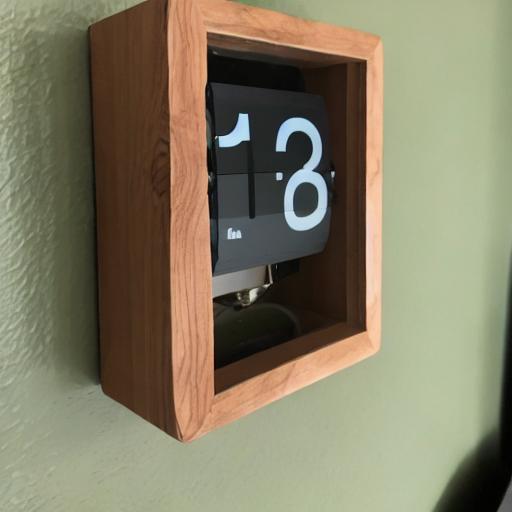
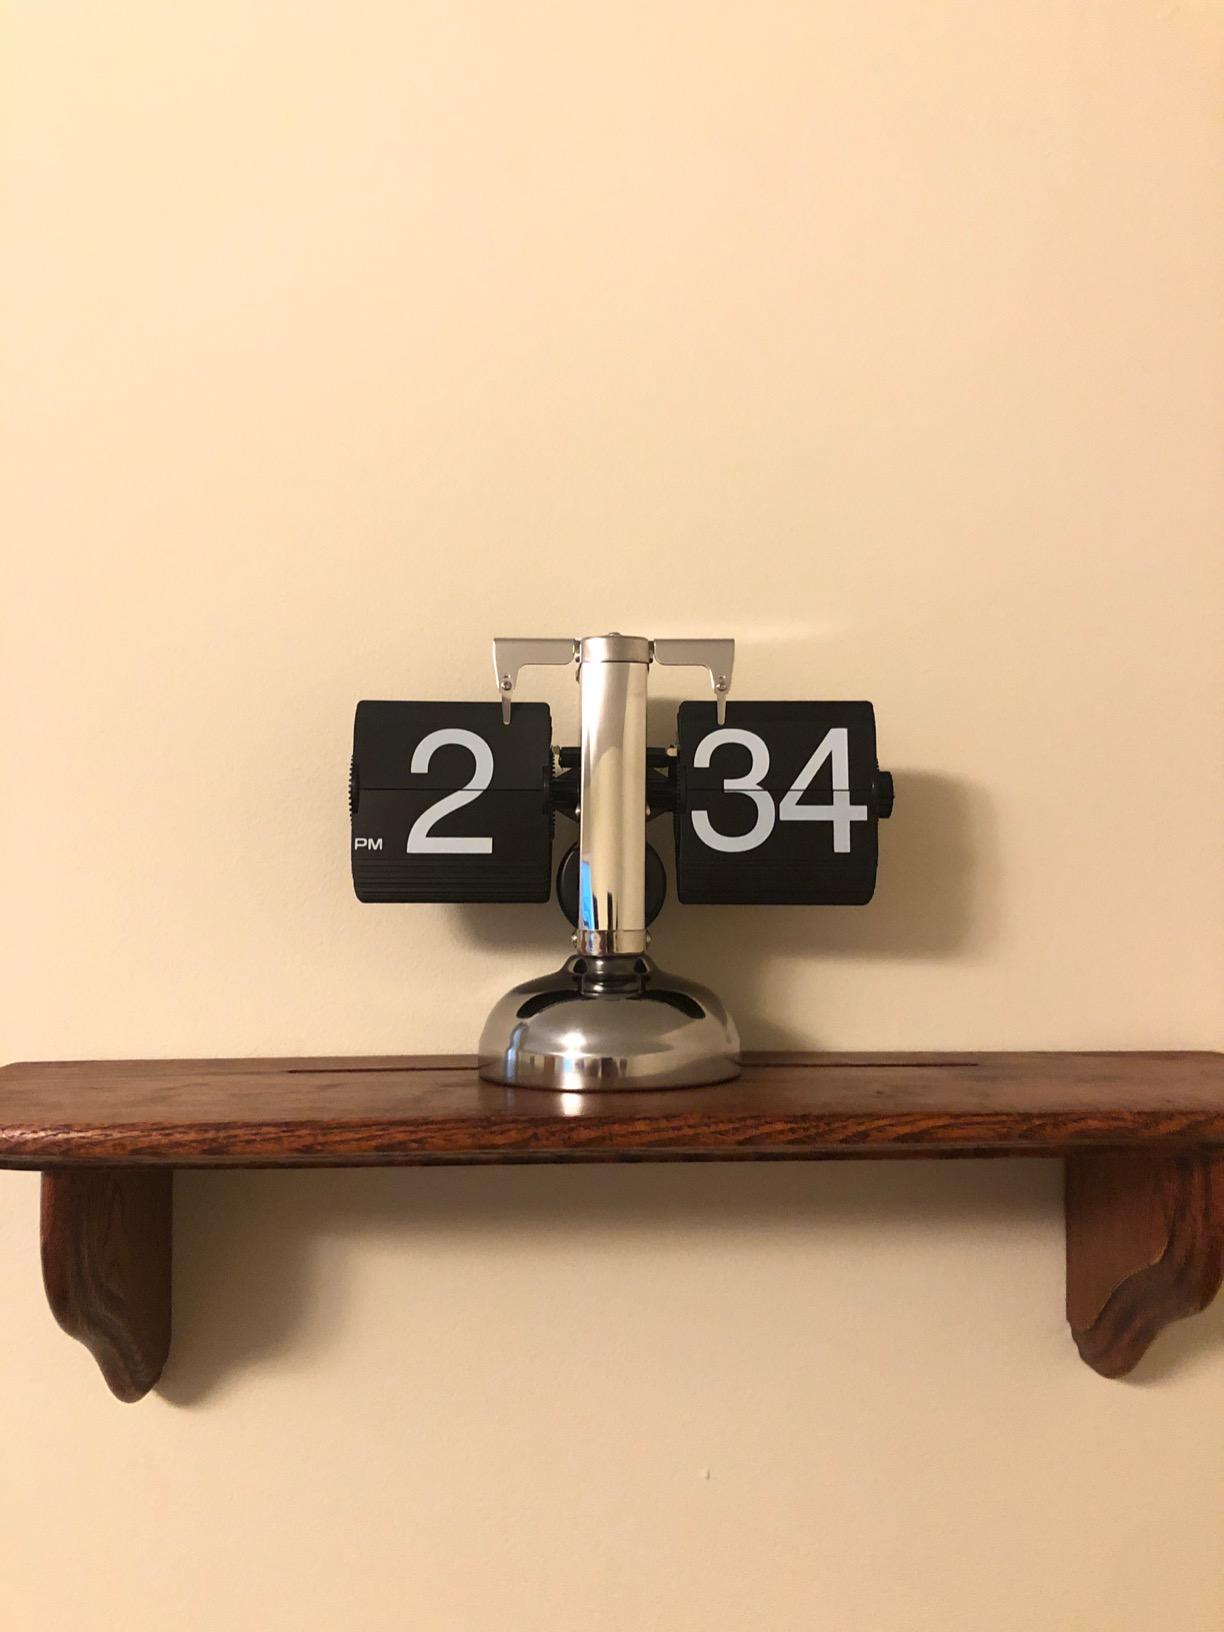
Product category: clock
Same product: no